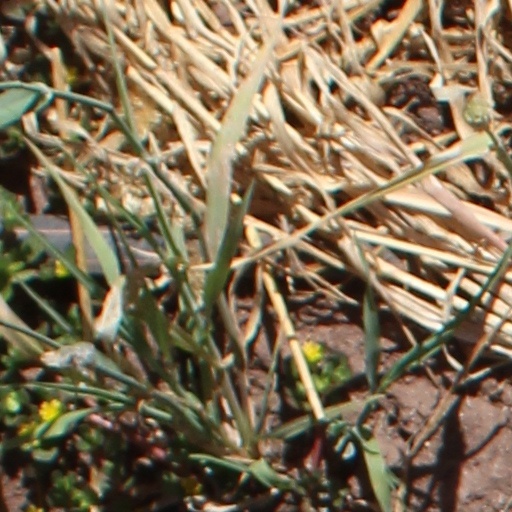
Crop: wheat